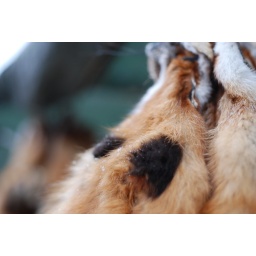
An animal pelt for sale in Jokkmokk, Sweden at the 404'th consecutive outdoor annual inter market (February).